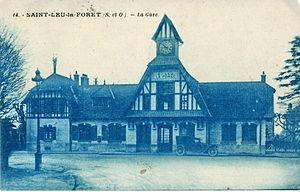
Carte postale ancienne éditée par Photo-Éditions, n°14
La gare de Saint-Leu-la-Forêt est une gare ferroviaire française de la ligne d'Ermont - Eaubonne à Valmondois, située dans la commune de Saint-Leu-la-Forêt.
Saint-Leu-la-Forêt est une commune française du Val-d'Oise située en vallée de Montmorency à côté de Taverny et de Saint-Prix, à environ 20 km au nord de Paris.